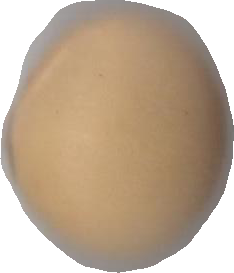
Variety: Dega